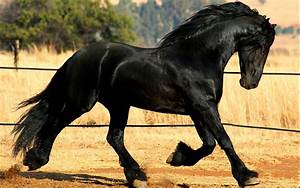
Label: cavallo